Boca de Yuma

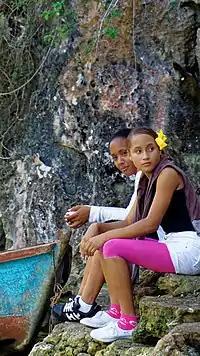
People in Boca de Yuma, Dominican Republic

In 2008 the population was about 2,400 people. This hidden paradise remains a humble village surrounded by beautiful beaches. It is a town of simple individuals, and modest workers. Boca de Yuma is within short distance of La Altagracia province, one-hour drive from Punta Cana, thirty minutes from La Romana city and an hour thirty minutes from the capital city. If you ever step a foot in Boca de Yuma you will be wrap by numerous attractions, for example hunting, fishing, hiking, biking, photography, beaches, caves and national park. The national park is home of different species of birds and animals of the region. A navigable river of 1.5 km in length, which if you travel by boat up the river it reveals the beautiful landscapes and the caves where according to tradition the pirate Roberto Cofresí took refugee and hid his treasure.